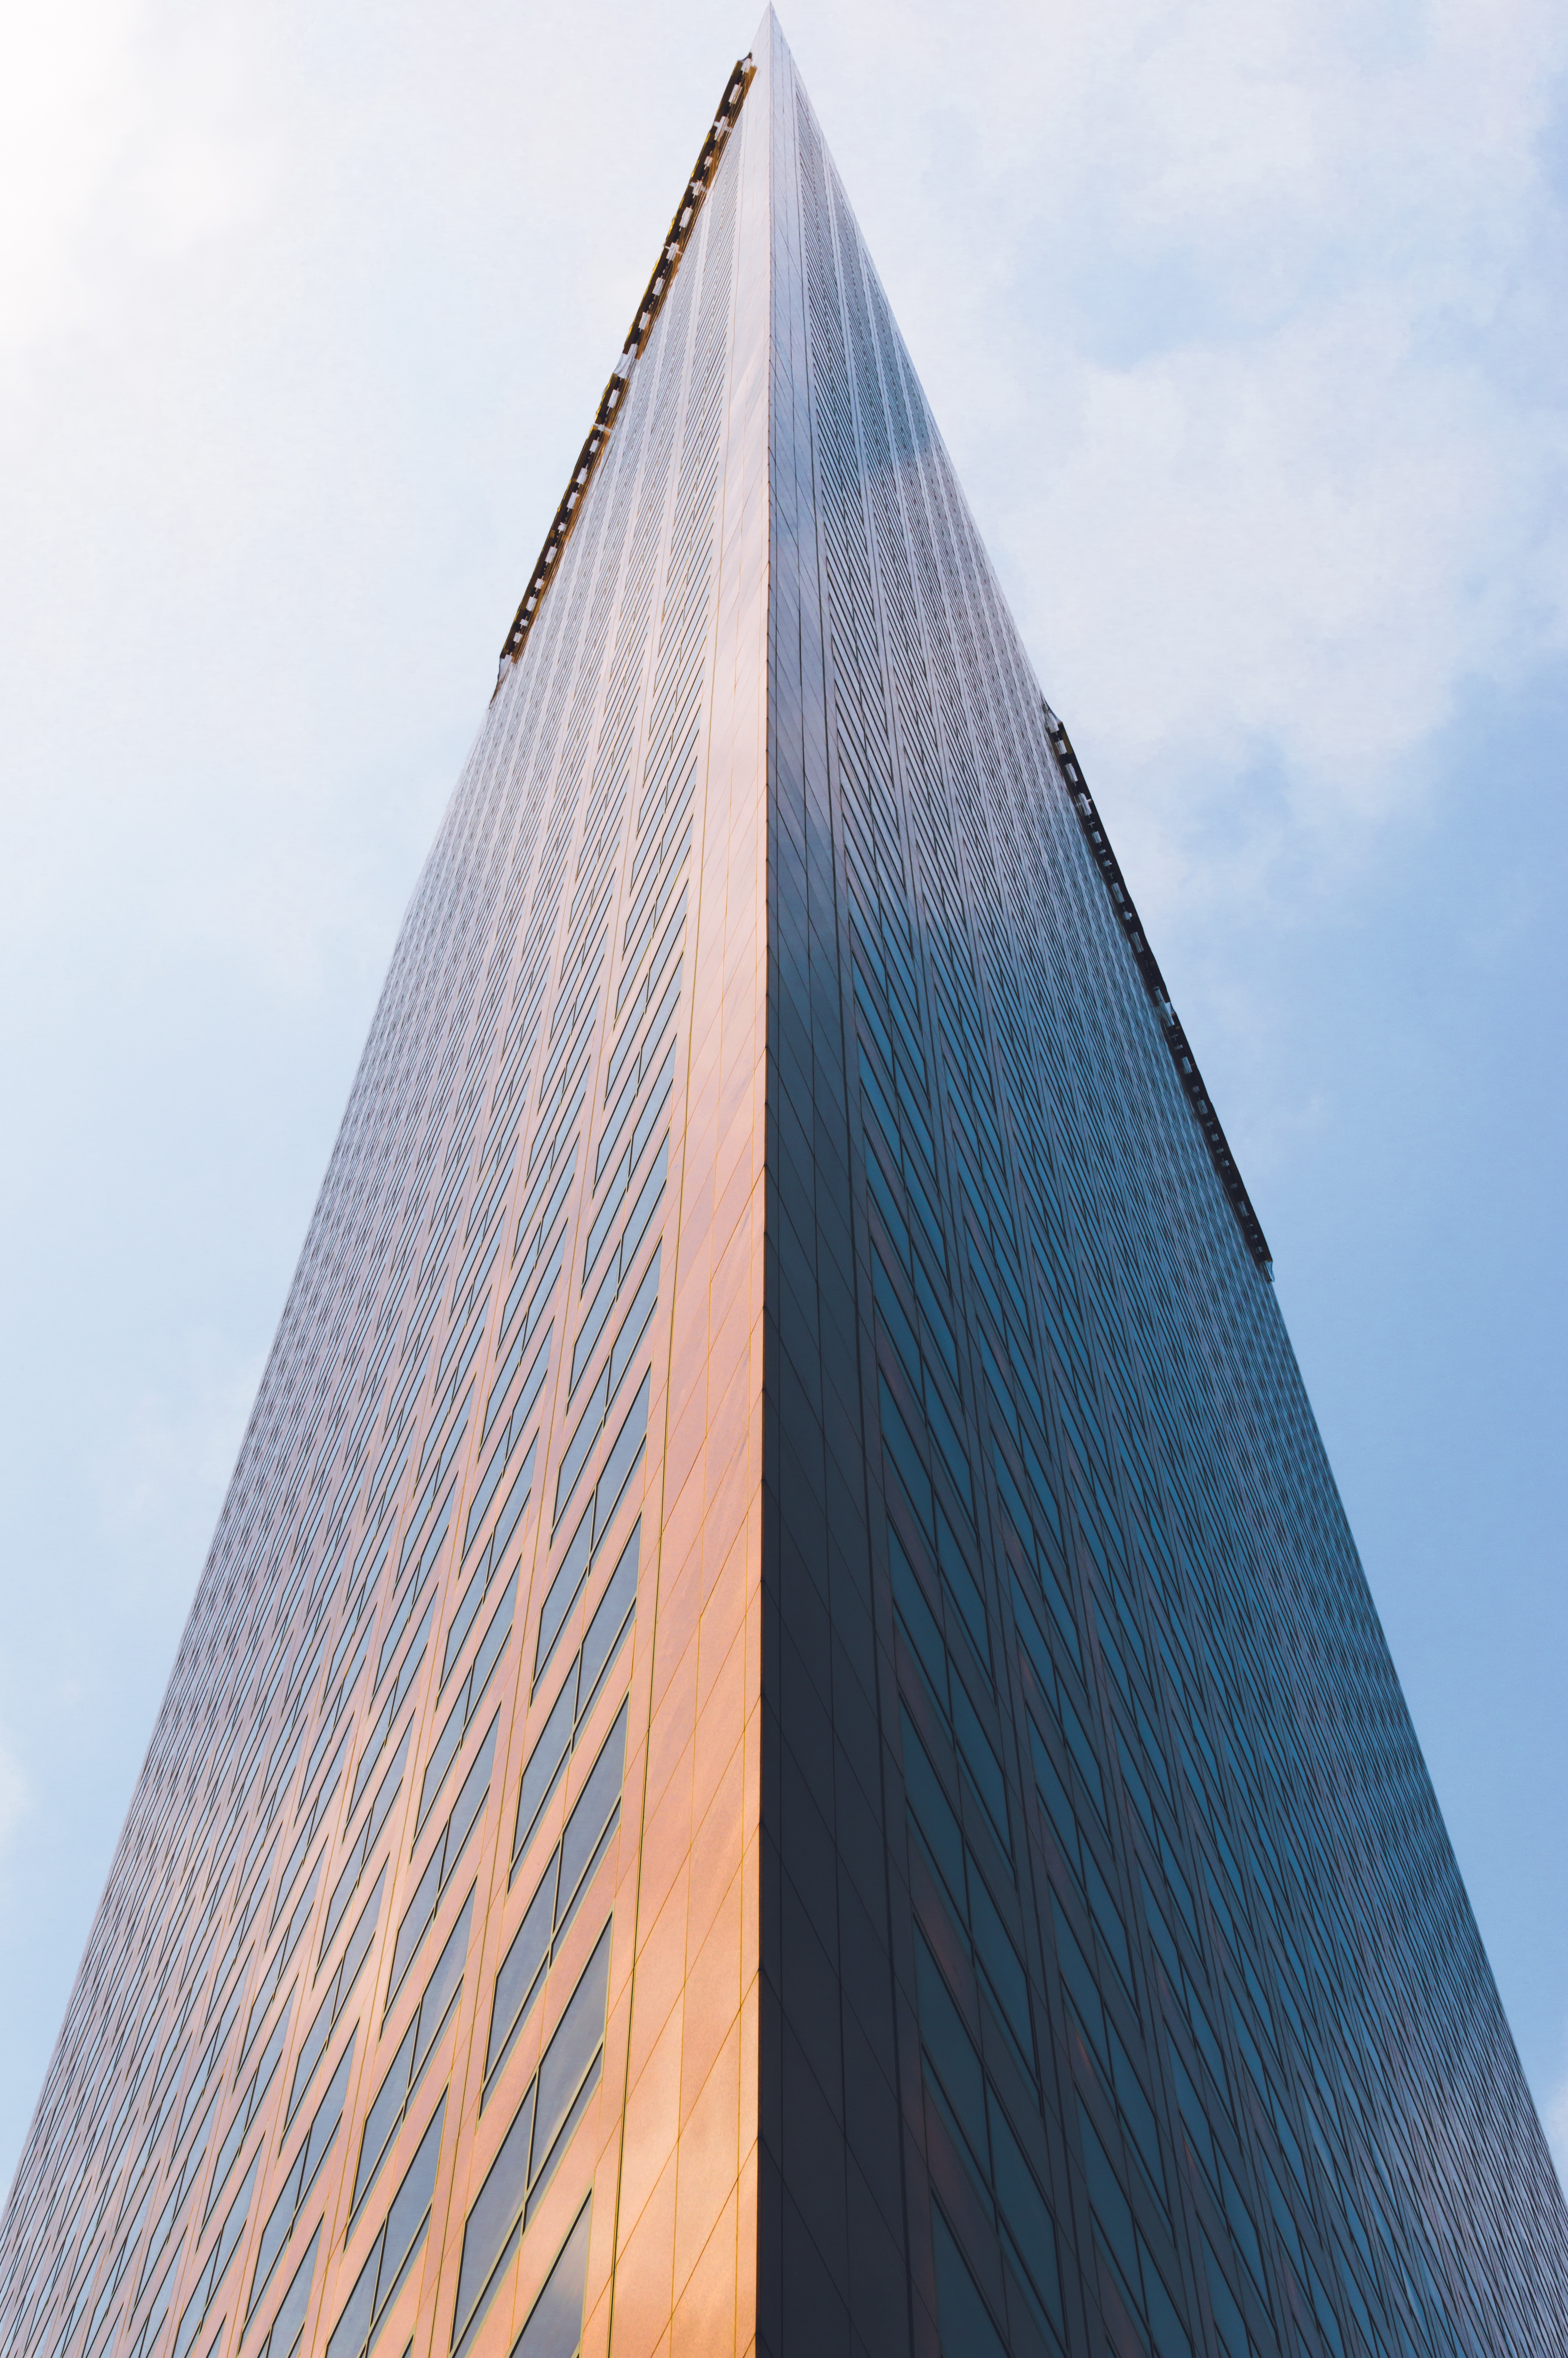
architecture, structure, sky, building, city, skyscraper, urban, highrise, downtown, line, high, tower, corporate, landmark, facade, blue, modern, tower block, windows, spire, steeple, symmetry, shape